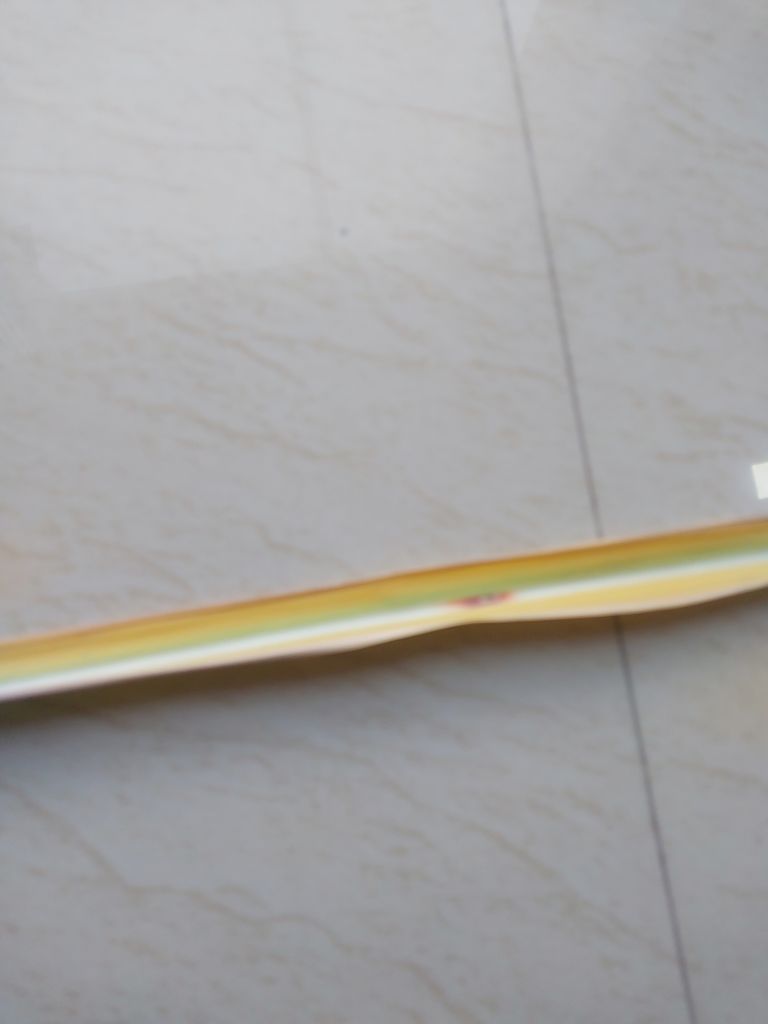
Label: Brown Spot